John Fisher (biomedical engineer)

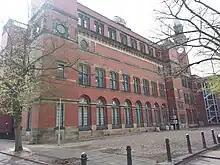
Birmingham University

Fisher graduated from the University of Birmingham with a BSc in physics in 1976. He invented the revolutionary ceramic-on-metal hip replacement. He is leading the research initiative "50 active years after 50", which is investigating tissue-regeneration technology and developing new medical devices and therapies.